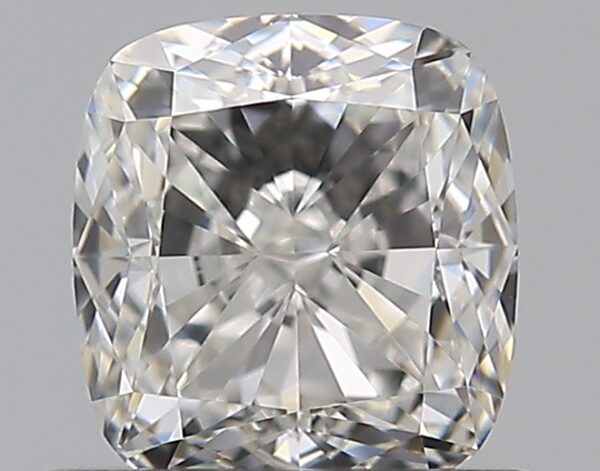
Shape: cushion
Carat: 0.71
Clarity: VVS1
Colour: G
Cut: EX
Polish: EX
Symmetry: EX
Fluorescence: N
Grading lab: GIA
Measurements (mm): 5.14 x 4.78 x 3.24